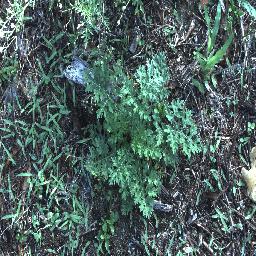
Label: parthenium